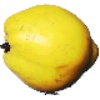
Label: Quince 1